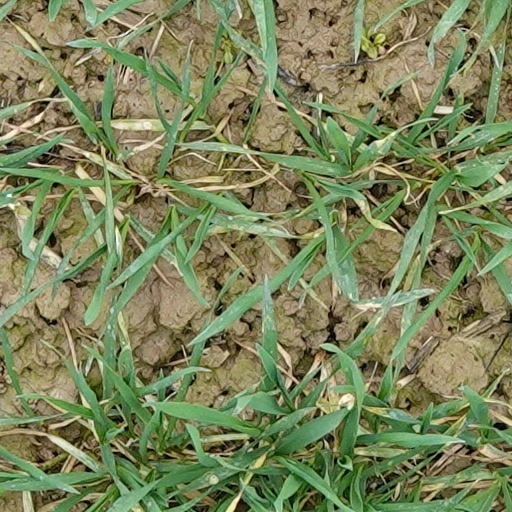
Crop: wheat